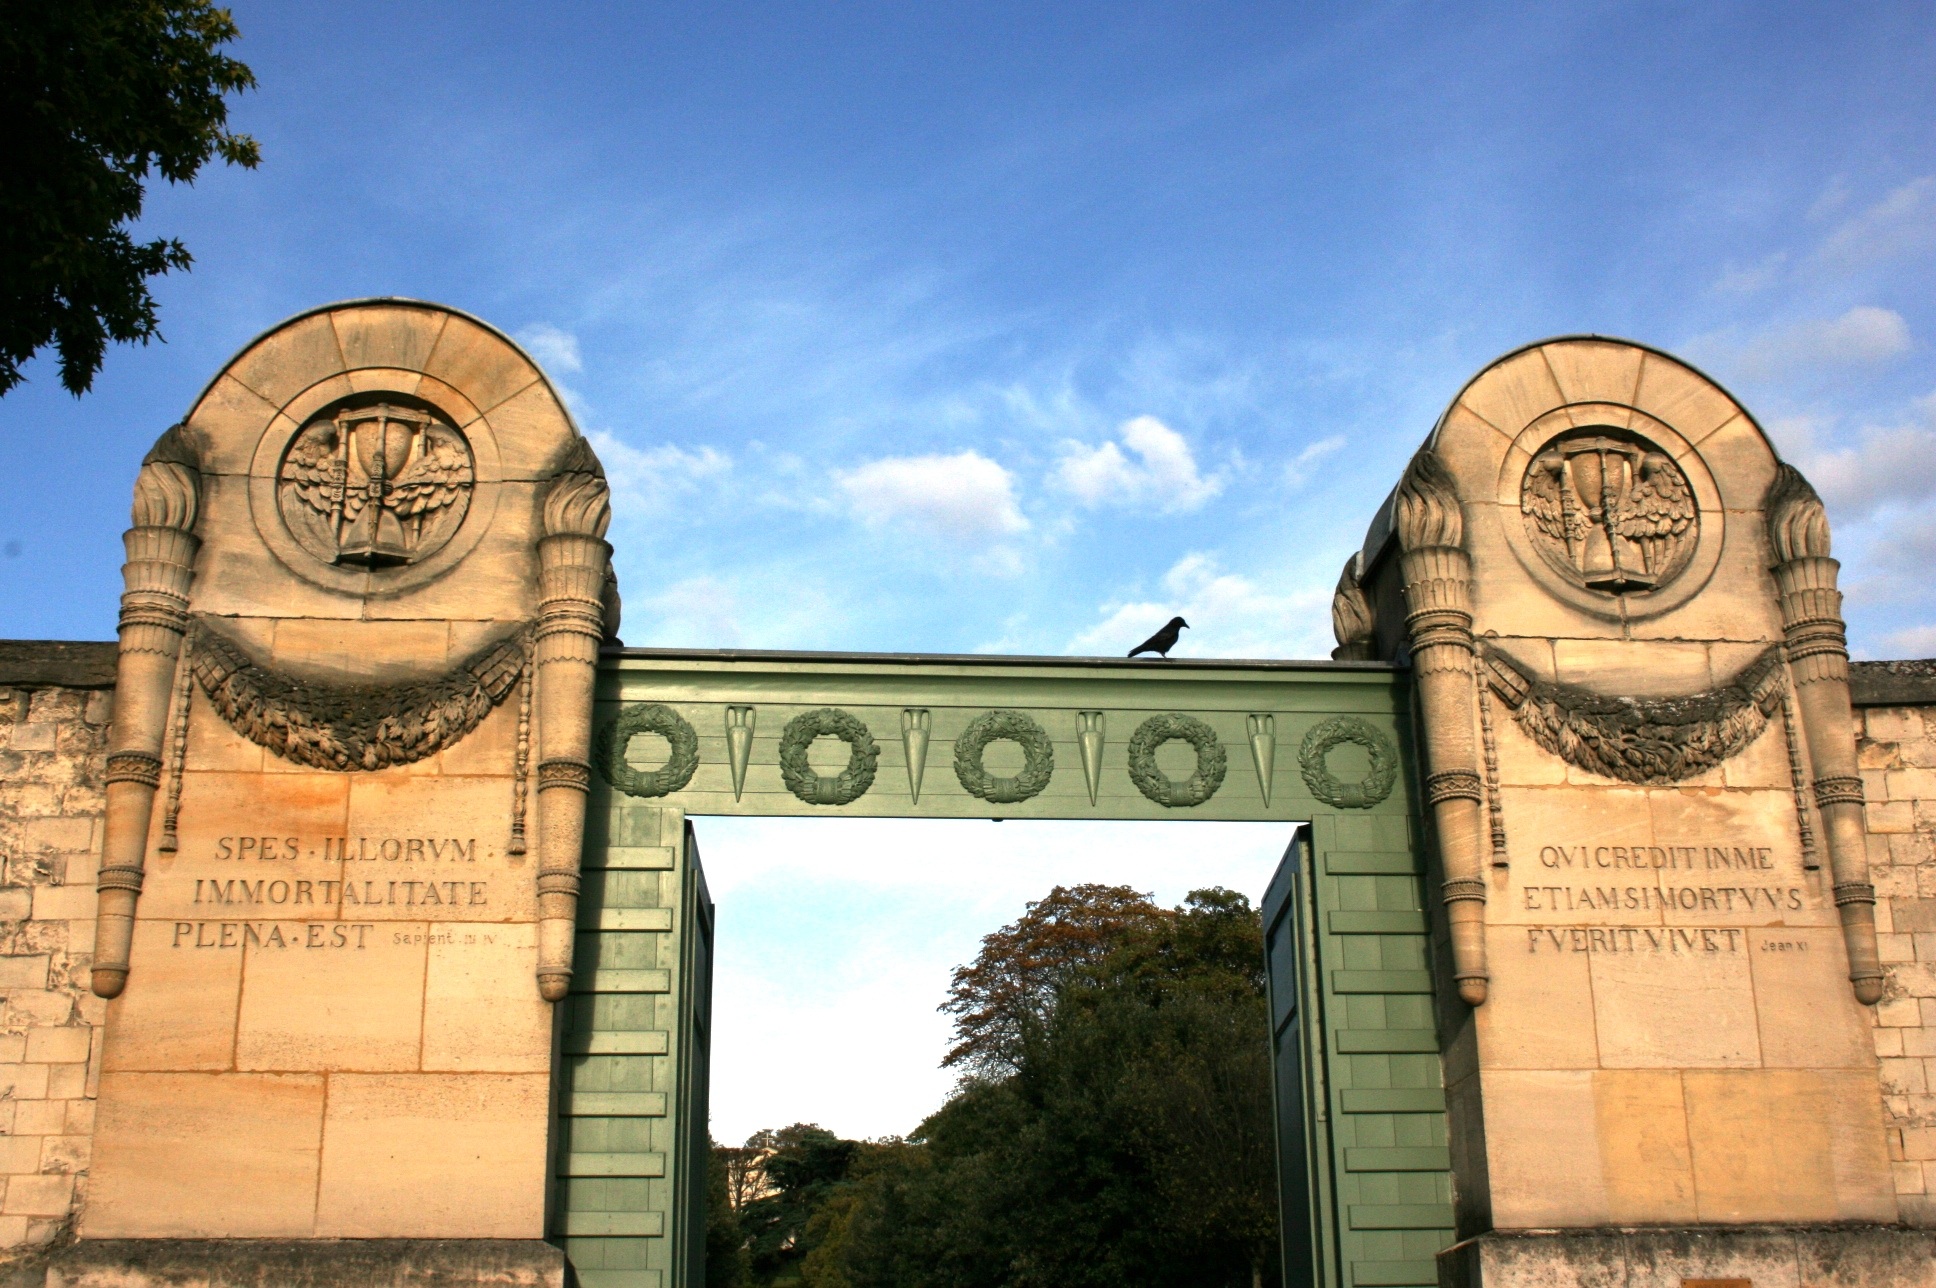
paris, monument, arch, landmark, facade, cemetery, tourism, memorial, history, pere lachaise, ancient history